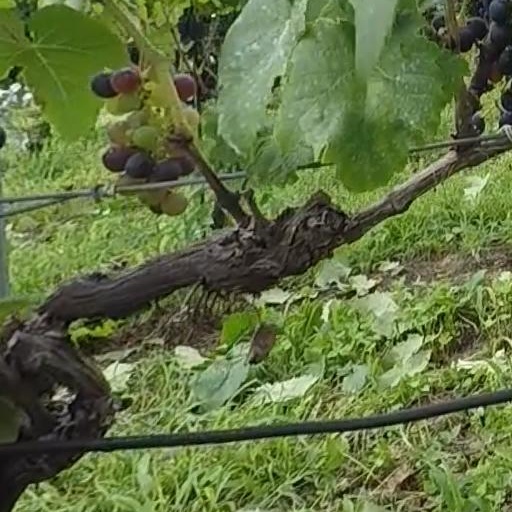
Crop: grape